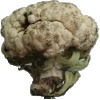
Label: Cauliflower 1